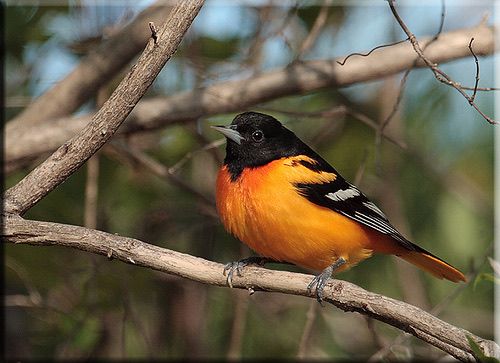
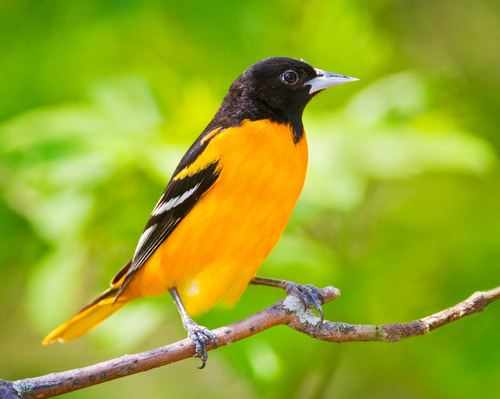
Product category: misc
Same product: yes